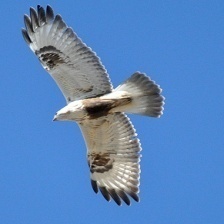
Species: ROUGH LEG BUZZARD
Scientific name: BUTEO LAGOPUS